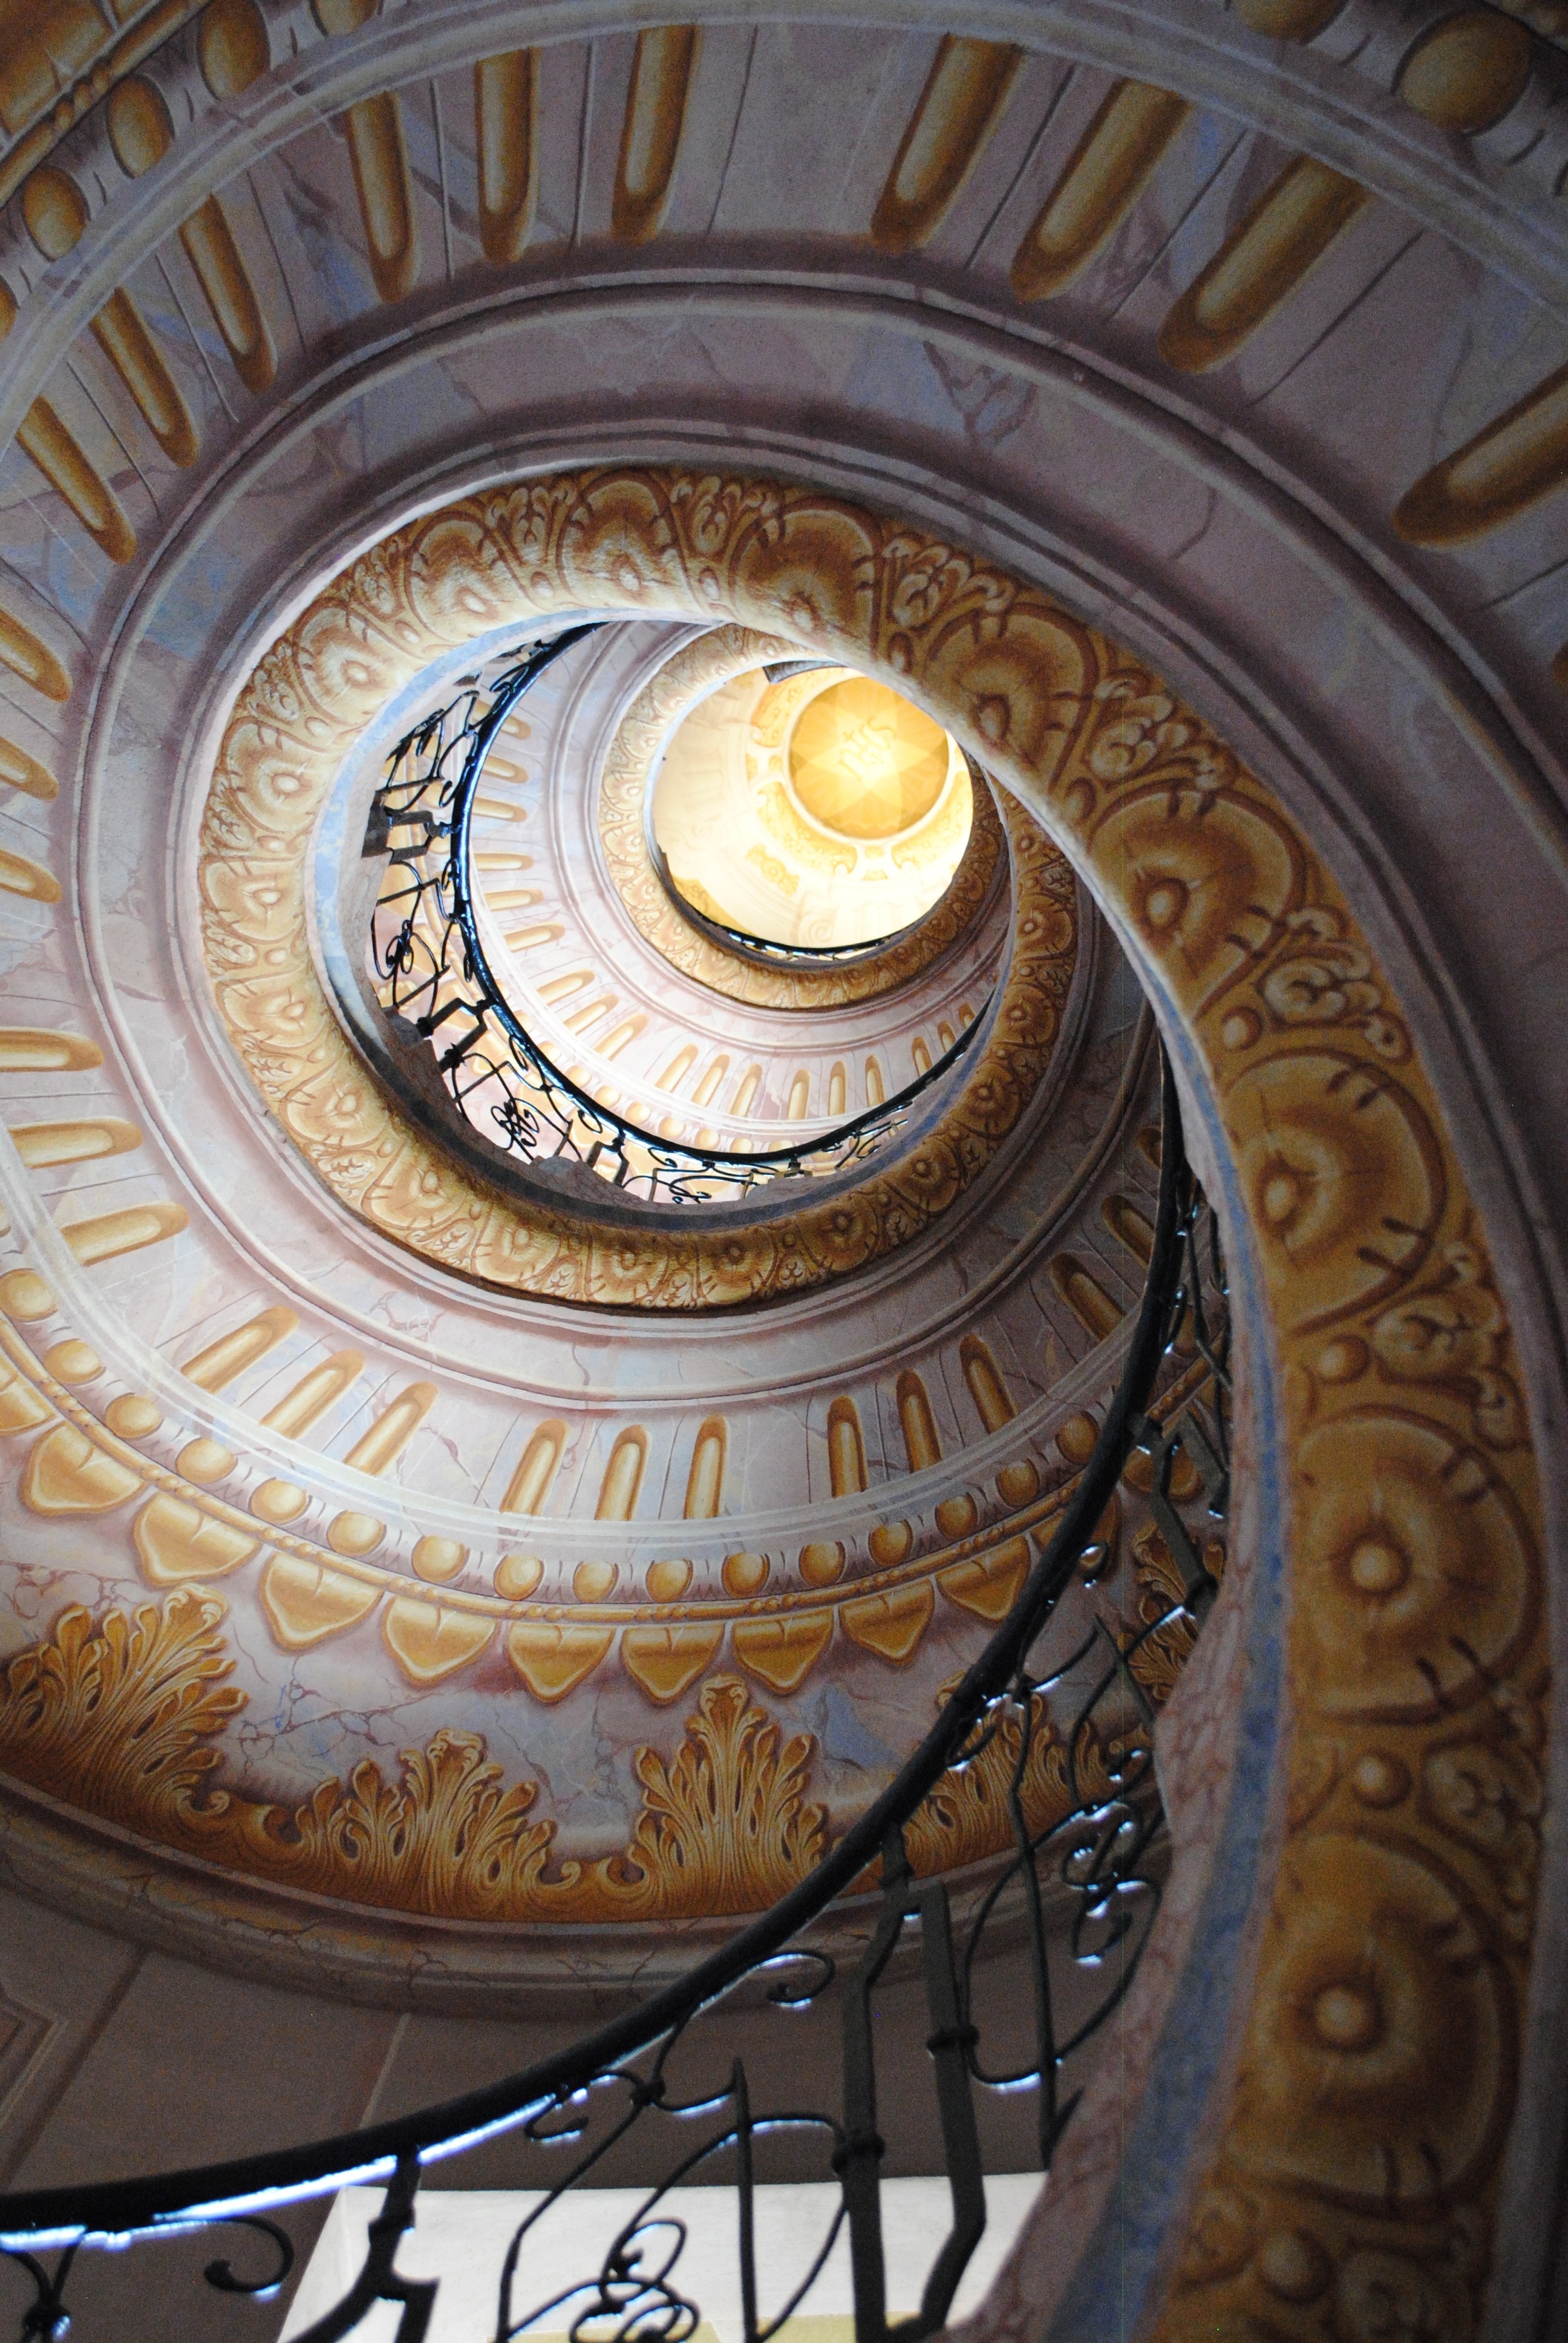
pin melk, church, monastery, wachau, danube, austria, collegiate church, baroque church